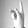
ASL letter: K